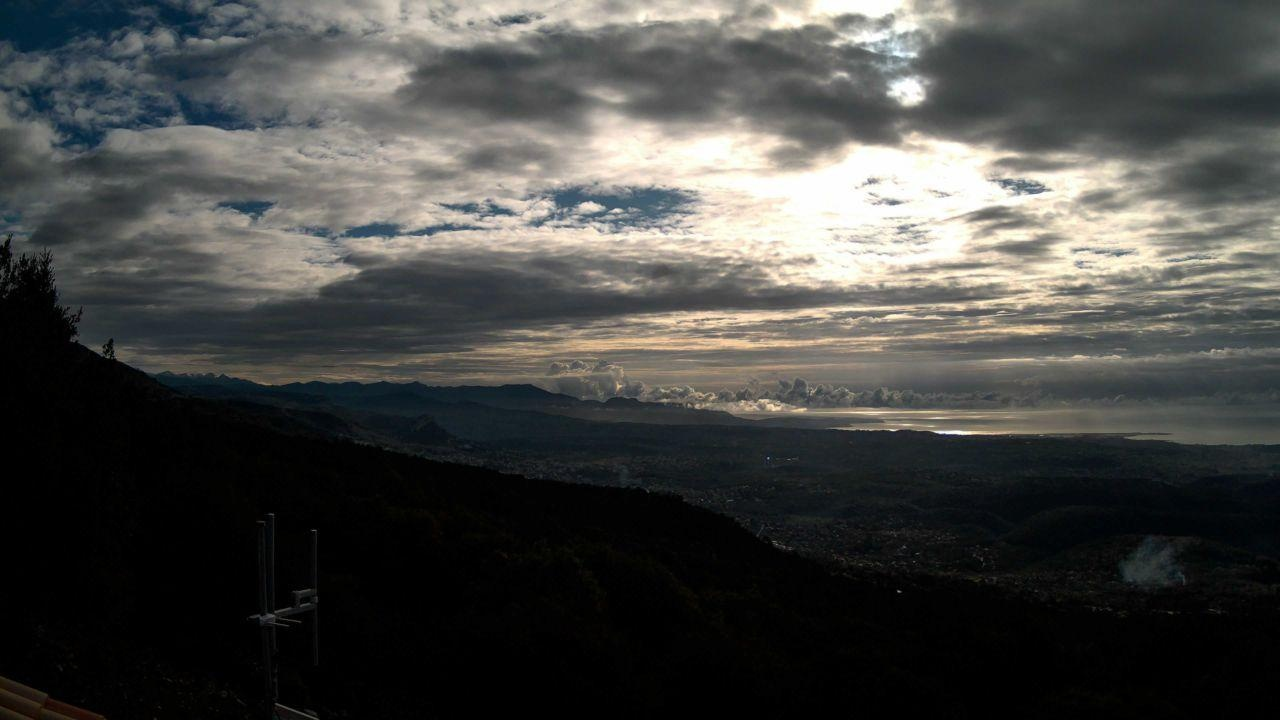
Fire: no
Smoke: yes